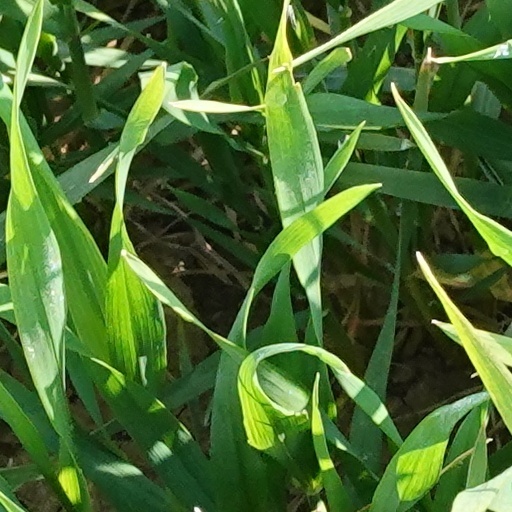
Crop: wheat